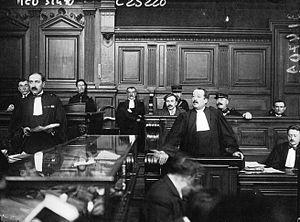
Cour d'assises de la Seine
La fusillade de la rue Damrémont, souvent qualifiée de « guet-apens » ou d'« attentat de la rue Damrémont » dans la presse de l'époque, est une fusillade survenue dans la nuit du 23 au 24 avril 1925 dans le 18ᵉ arrondissement de Paris, en marge d'une réunion électorale.